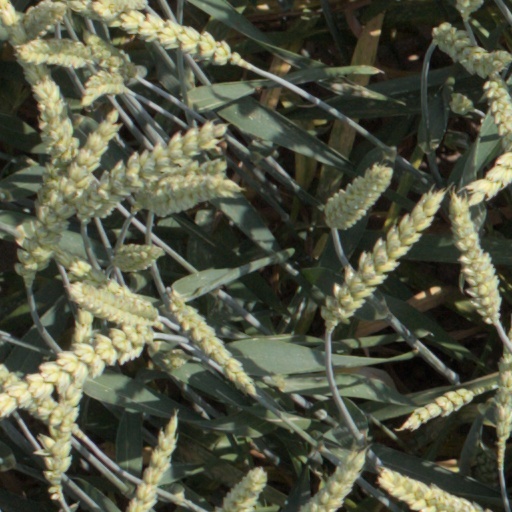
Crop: wheat